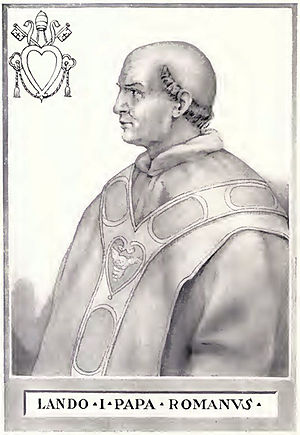
Pave Lando
Pave Lando var pave fra juli eller november 913 til sin død i 914. Hans korte tid som pave skete på et kaotisk tidspunkt i den katolske kirke og Roms historie kaldet Saeculum obscurum. Han var den sidste pave, der bruge et nyt navn som pavenavn, som ikke var brugt før, indtil Pave Frans blev valgt i 2013.